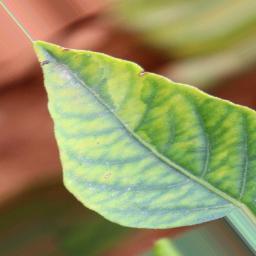
Label: nutritional